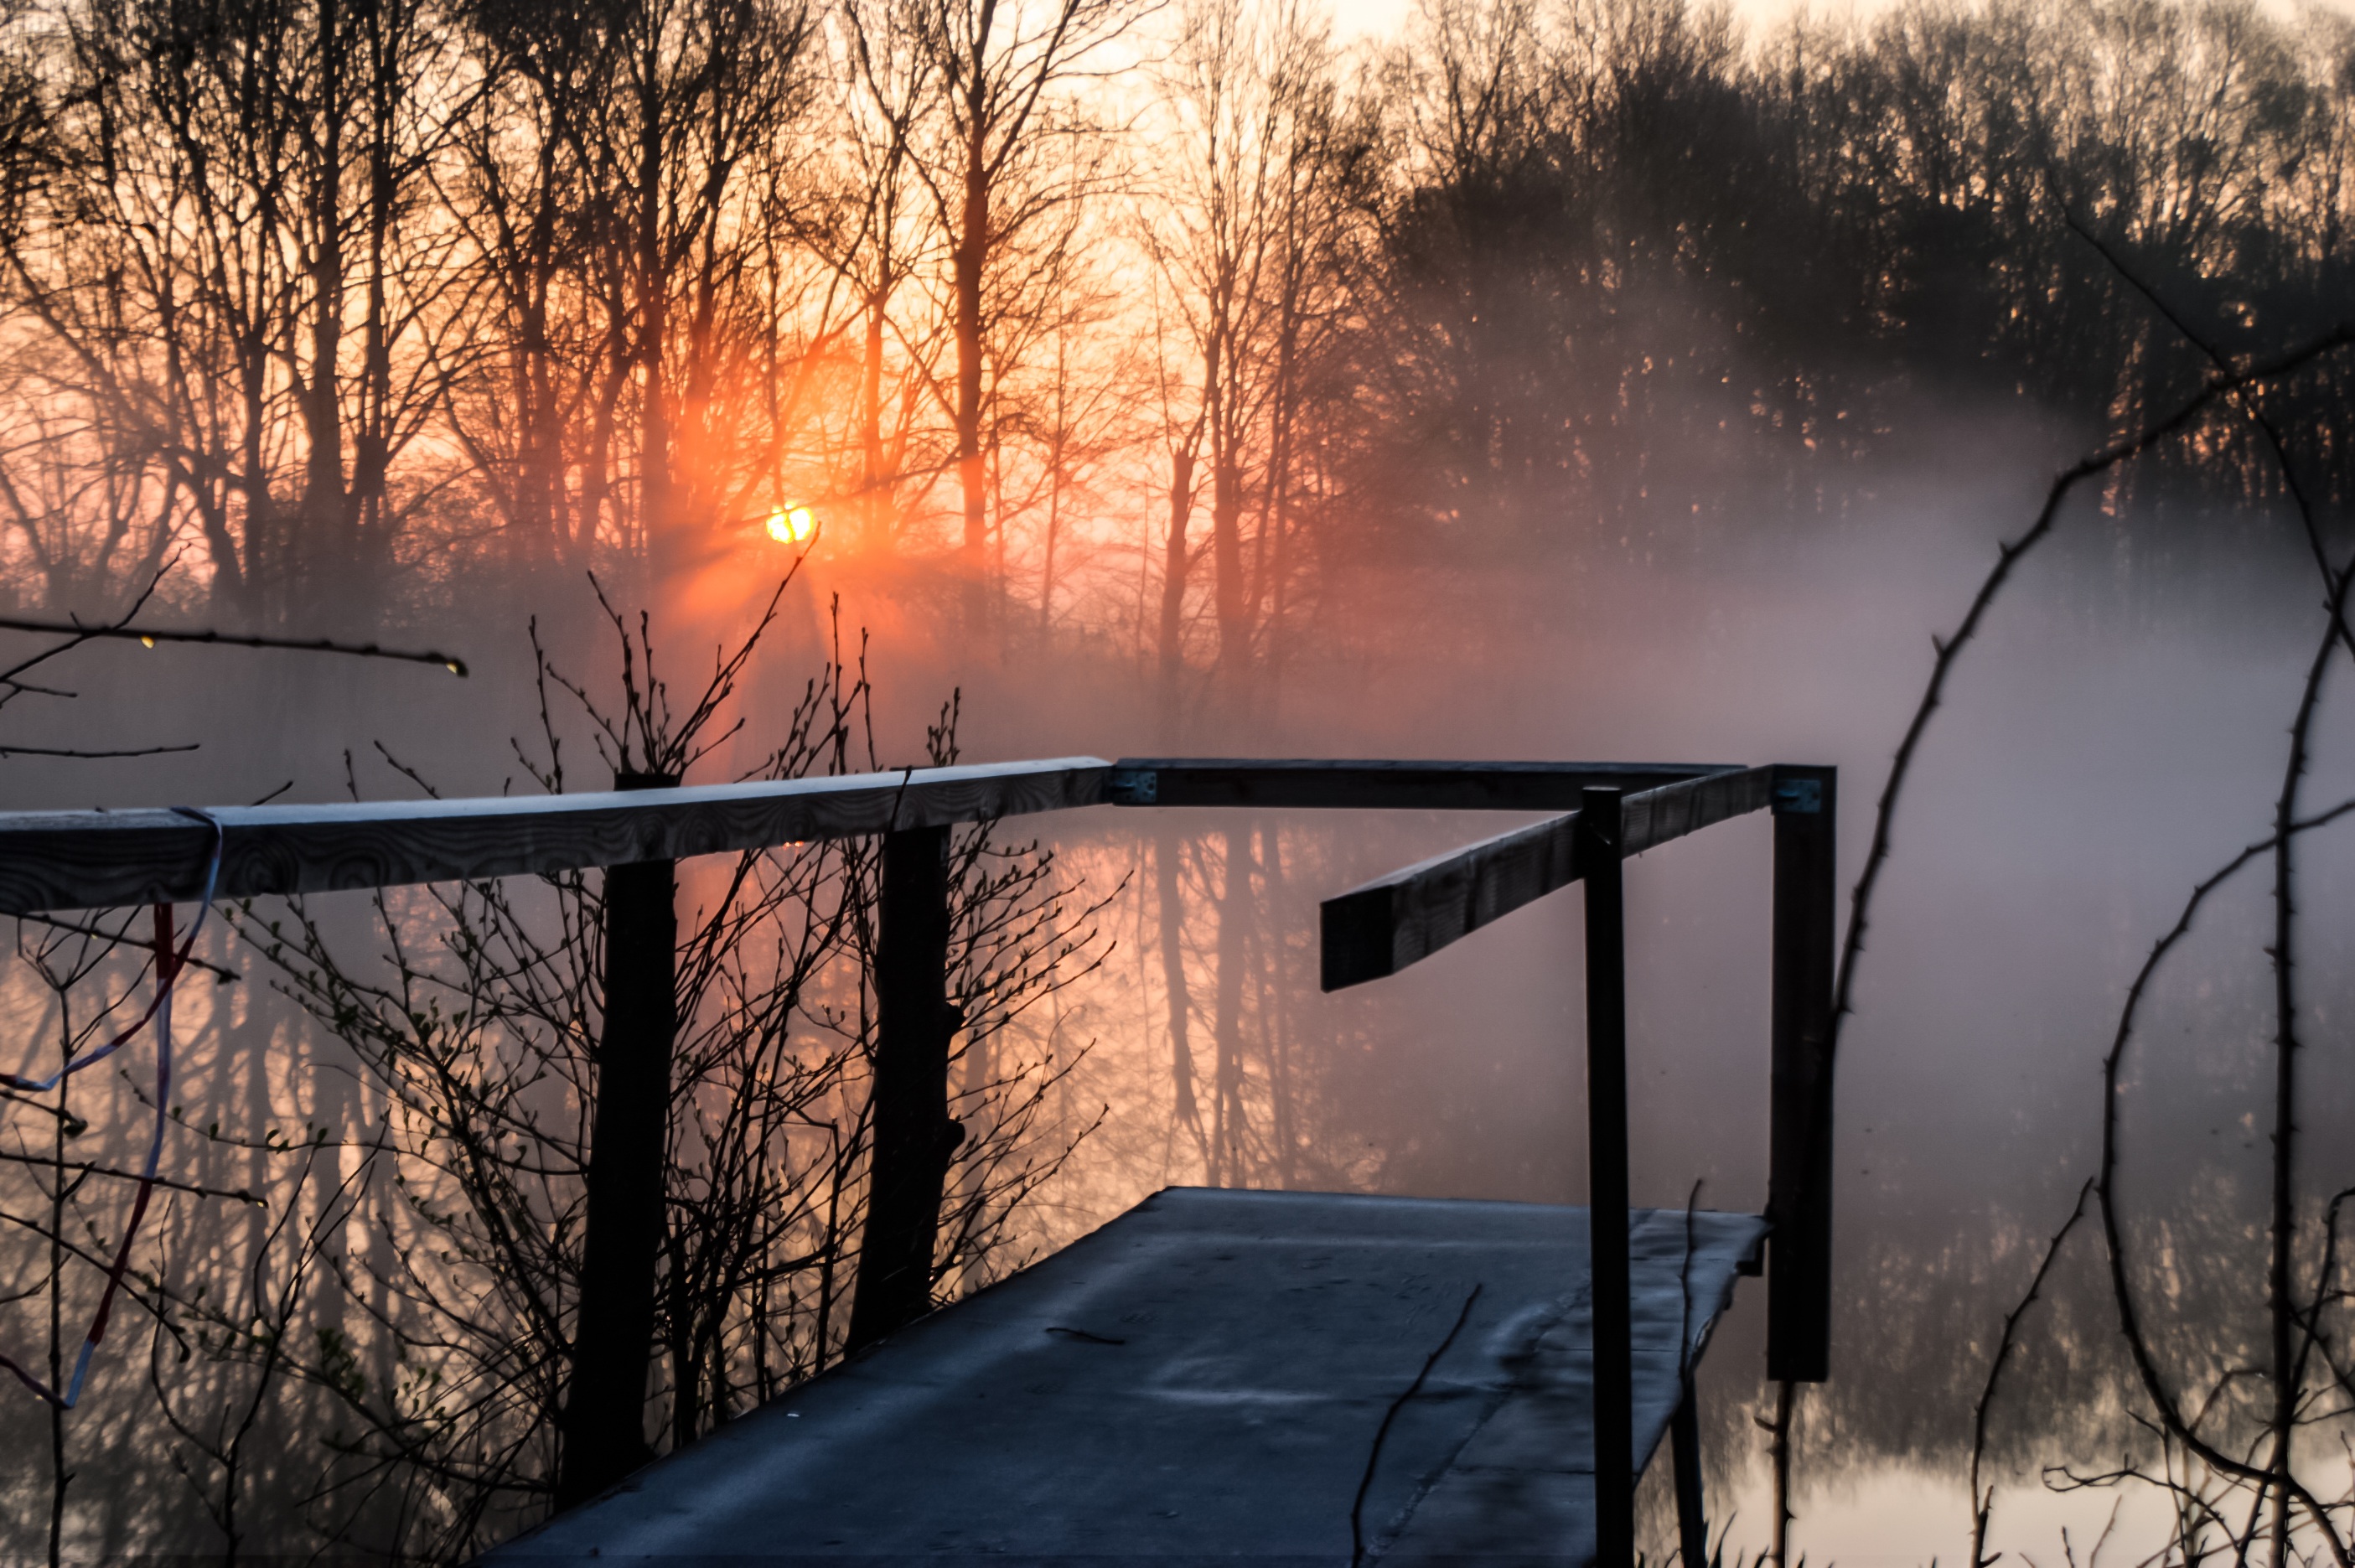
tree, water, nature, branch, snow, winter, light, sun, fog, sunrise, sunset, mist, sunlight, morning, lake, dawn, dusk, evening, reflection, autumn, weather, season, morning light, morning sun, morgenrot, atmospheric phenomenon